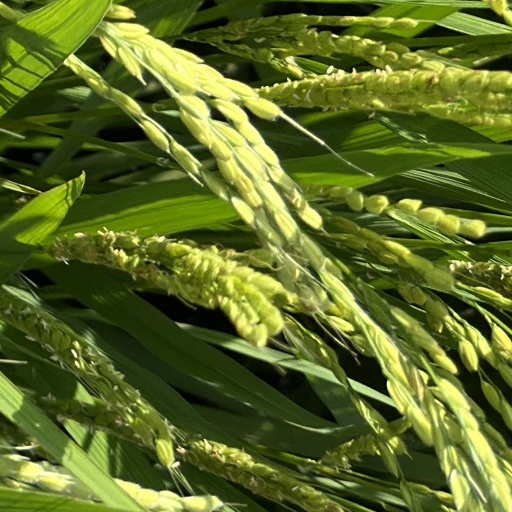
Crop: rice